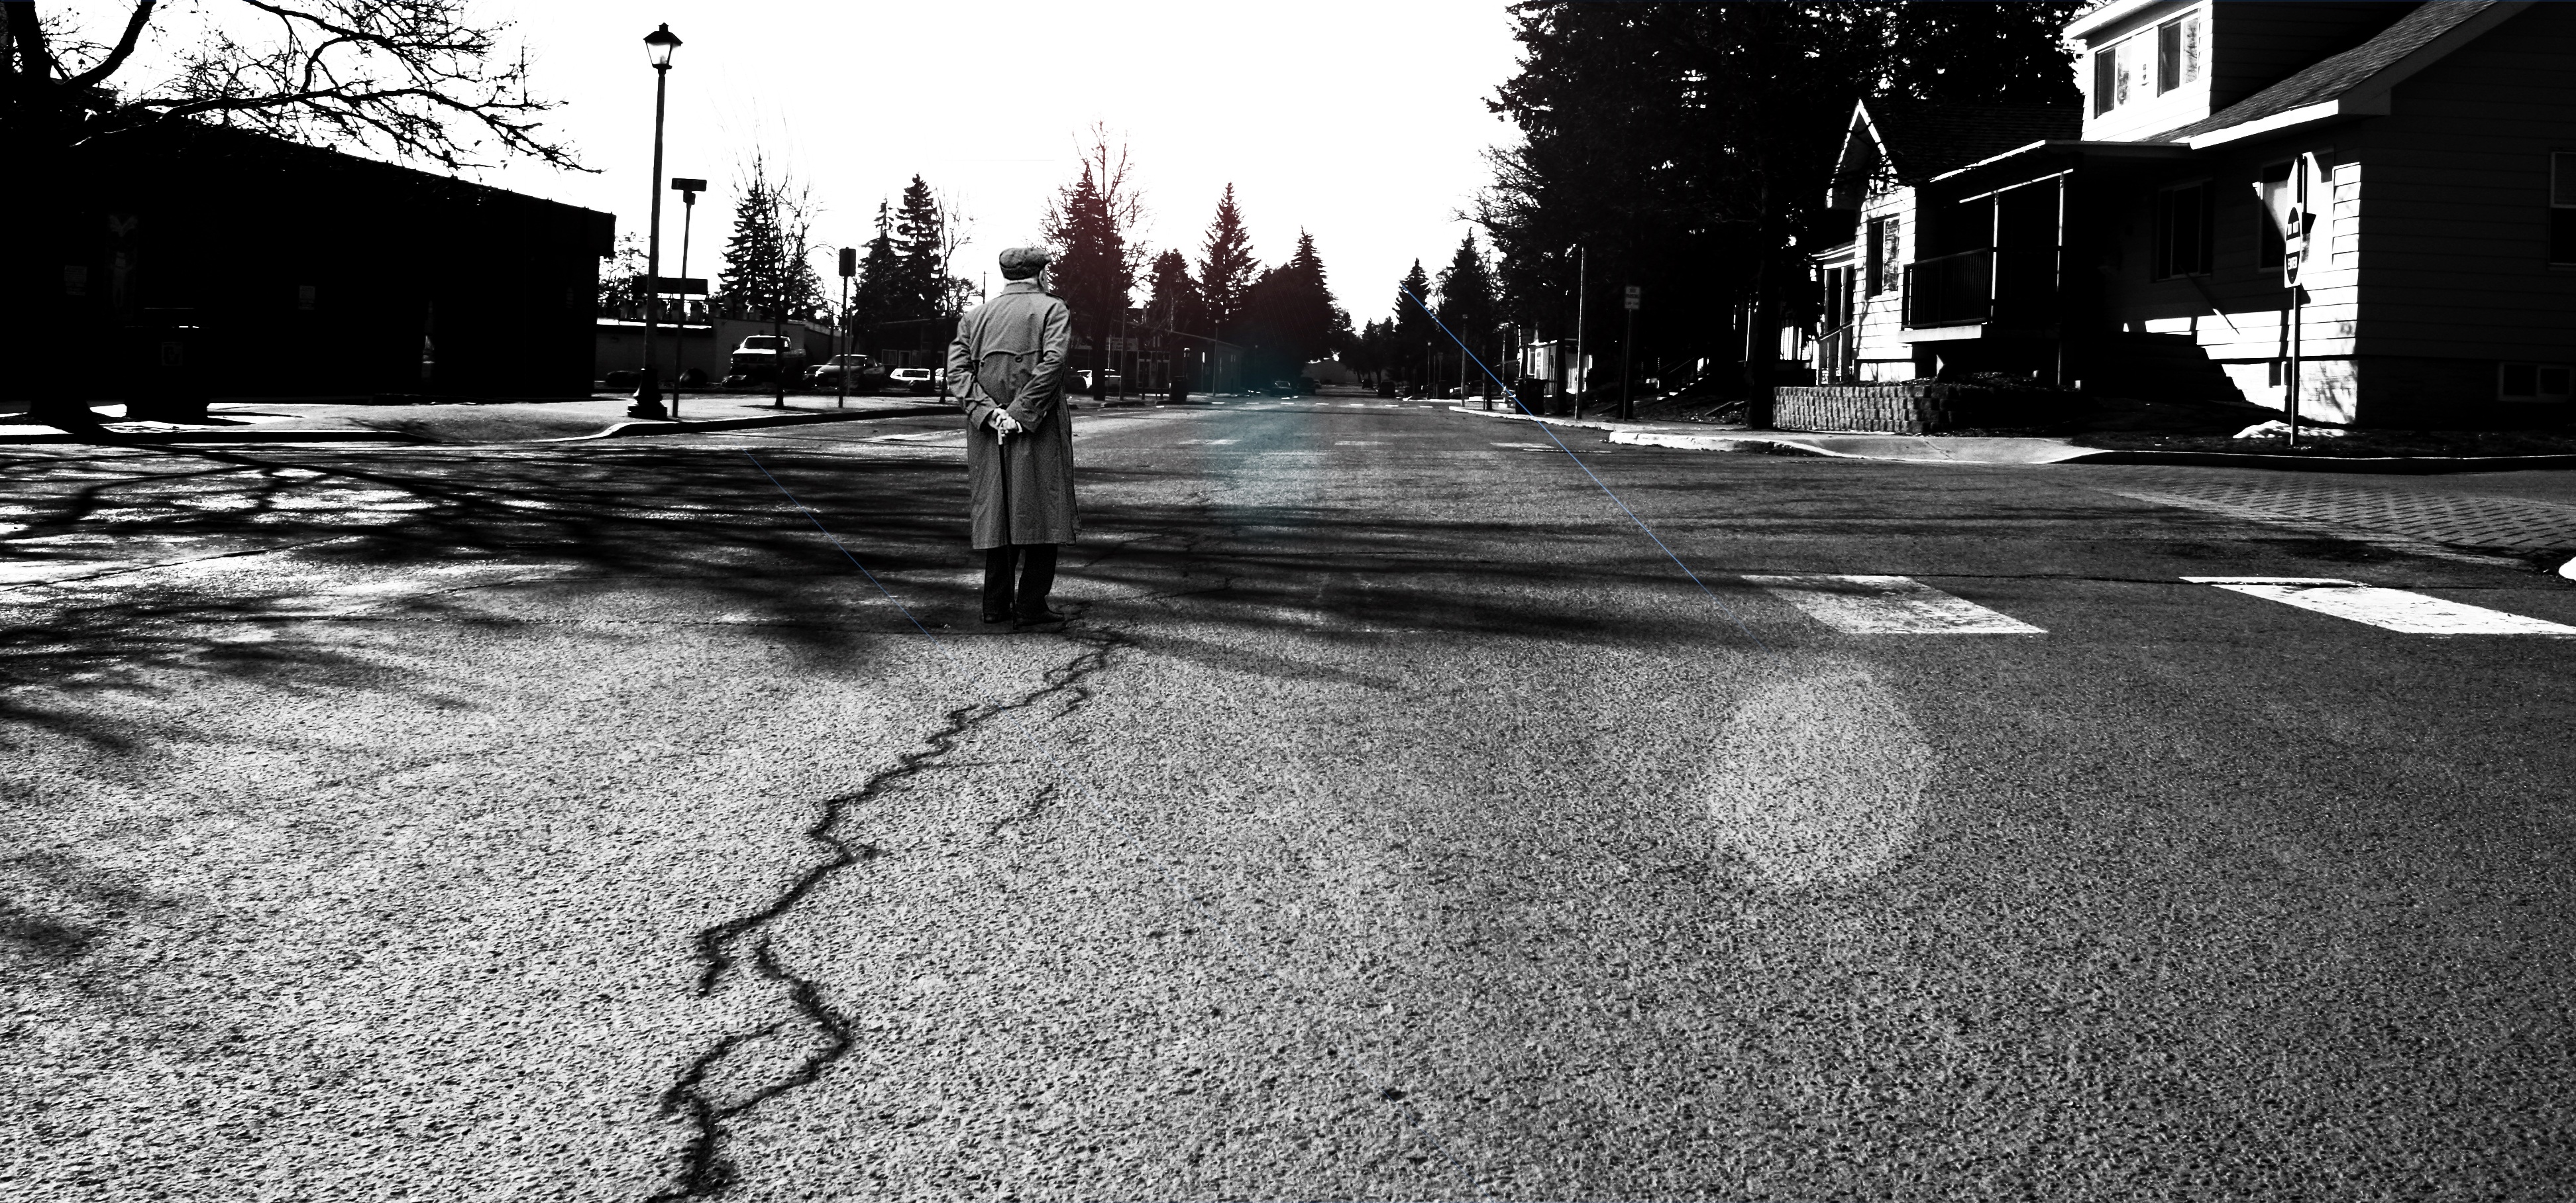
man, pedestrian, person, snow, black and white, road, white, street, sidewalk, crossing, town, old, urban, alone, asphalt, male, village, standing, line, shadow, darkness, black, monochrome, lonely, lane, zebra, cracked, infrastructure, lonesome, road surface, monochrome photography